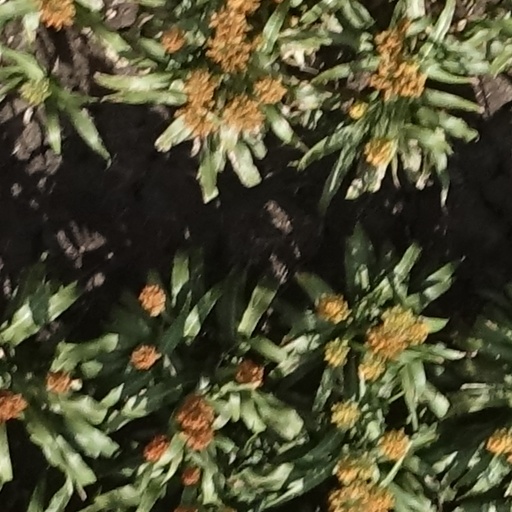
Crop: sorghum